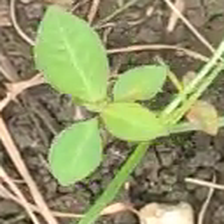
Weed species: Moti_dudhi(Euphorbia_geneculata_L)